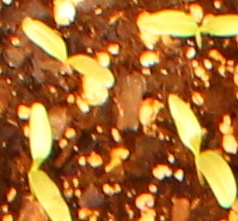
Label: Sugar beet